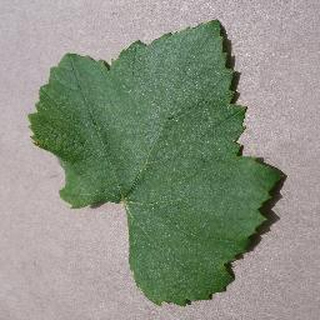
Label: healthy_grape